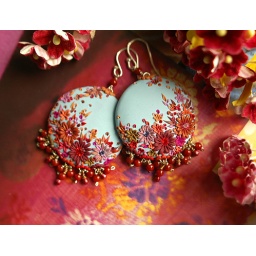
..raspberries fell from the sky covering the ground bursting into flowersbursting in our mouths..